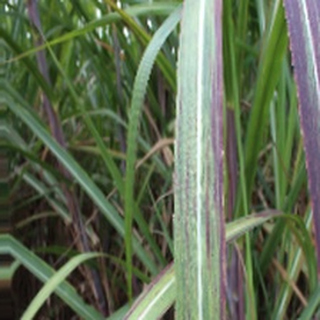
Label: sugarcane_bacterial_blight